Advisory Opinion on the Legality of the Threat or Use of Nuclear Weapons

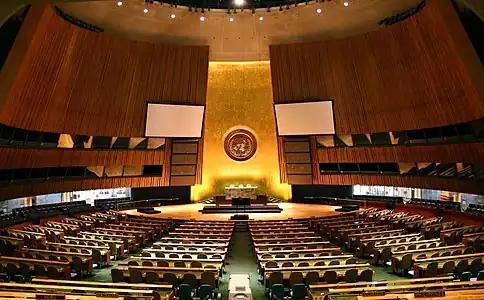
UN General Assembly.

On 15 December 1994 the UN General Assembly adopted resolution A/RES/49/75K. This asked the ICJ urgently to render its advisory opinion on the following question: